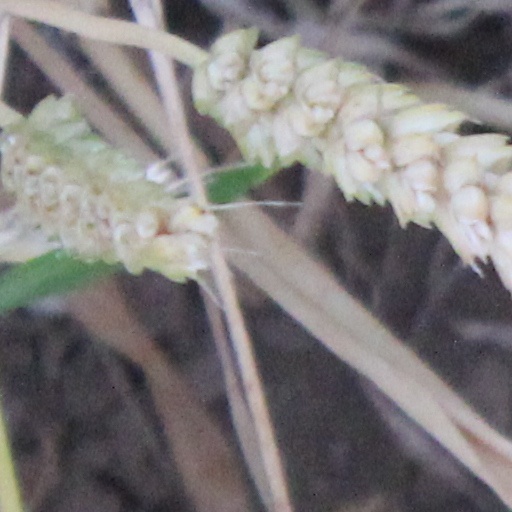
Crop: wheat